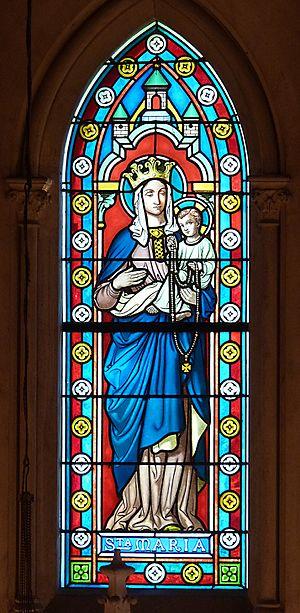
Vitrail Vierge à l'enfant Chapelle de La Royante Aubagne France
Située sur la commune d'Aubagne en Provence, entre Cassis et Aix-en-Provence, et sur le flanc sud du massif du Garlaban, la bastide de La Royante est typique le l'architecture des XVIIIᵉ et XIXᵉ siècles en Provence. Elle abrite une chapelle néo-gothique. Mentionné sur d'anciennes cartes comme « le château de l'évêque », le domaine a fait l'objet de recherches historiques pour les journées du patrimoine en 2011, et généalogiques depuis.